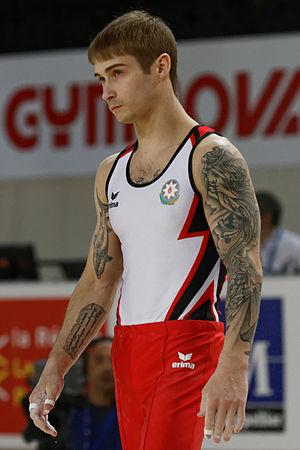
Championnats d'Europe de gymnastique artistique 2015. Cheval d'arçons.
Oleg Stepko est un gymnaste ukrainien, azerbaïdjanais depuis 2014, puis naturalisé Russe en 2018.